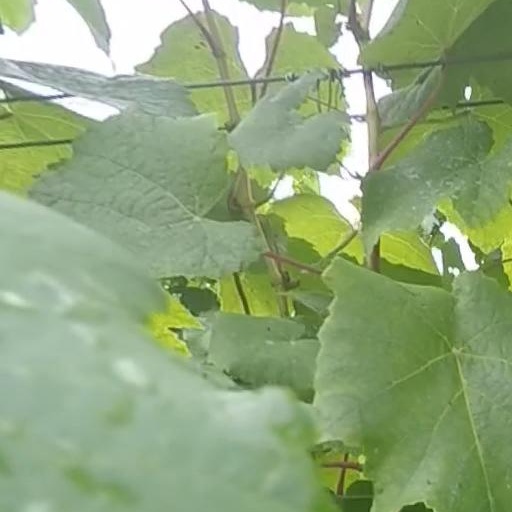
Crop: grape